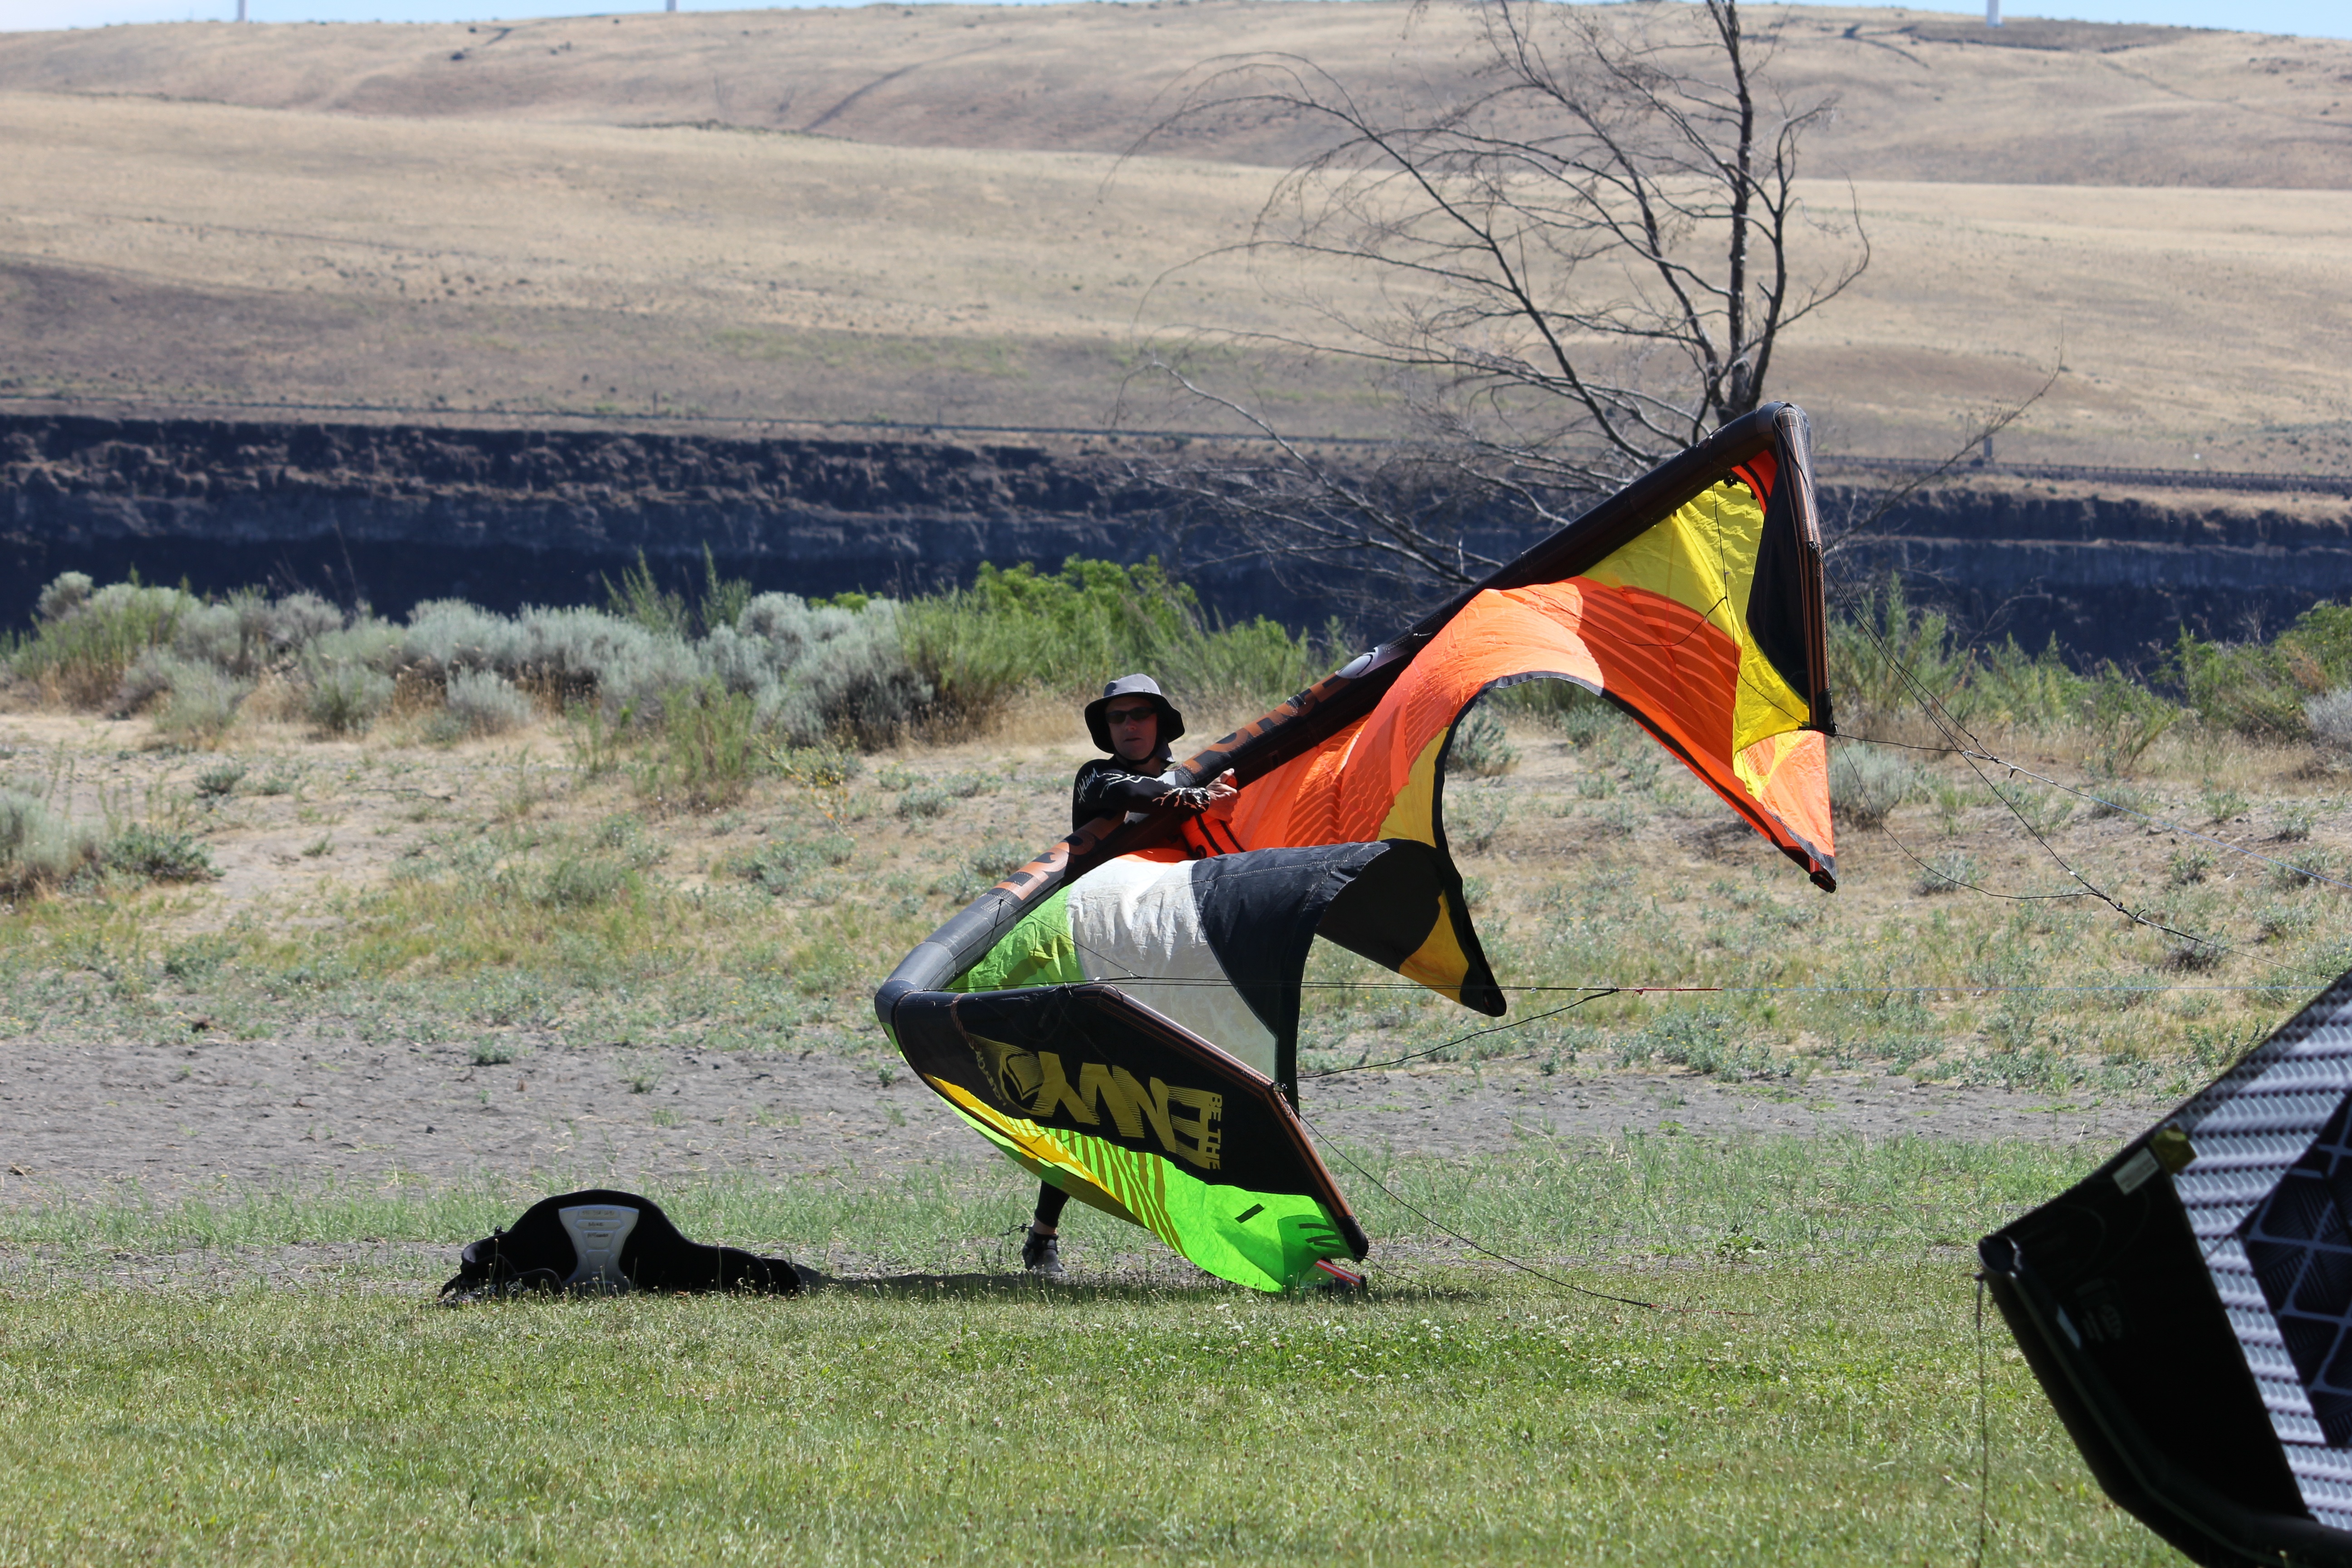
wind, kite, extreme sport, toy, paragliding, sports, kitesurf, air sports, windsports, kite sports